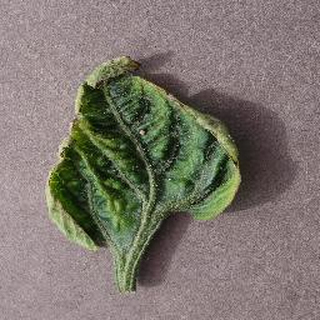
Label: tomato_yellow_leaf_curl_virus